Kagney Linn Karter

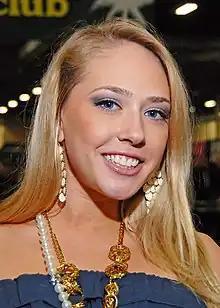
Karter in 2010

Kagney Linn Karter (March 28, 1987 – February 15, 2024) was an American pornographic film actress and exotic dancer. After moving to California from Missouri to pursue an acting and singing career, she posed for erotic photographer Holly Randall and appeared in adult films from Naughty America and Elegant Angel. In 2010, she became an exclusive contract performer for Zero Tolerance Entertainment. She also appeared in the magazines "Penthouse" and "Hustler".